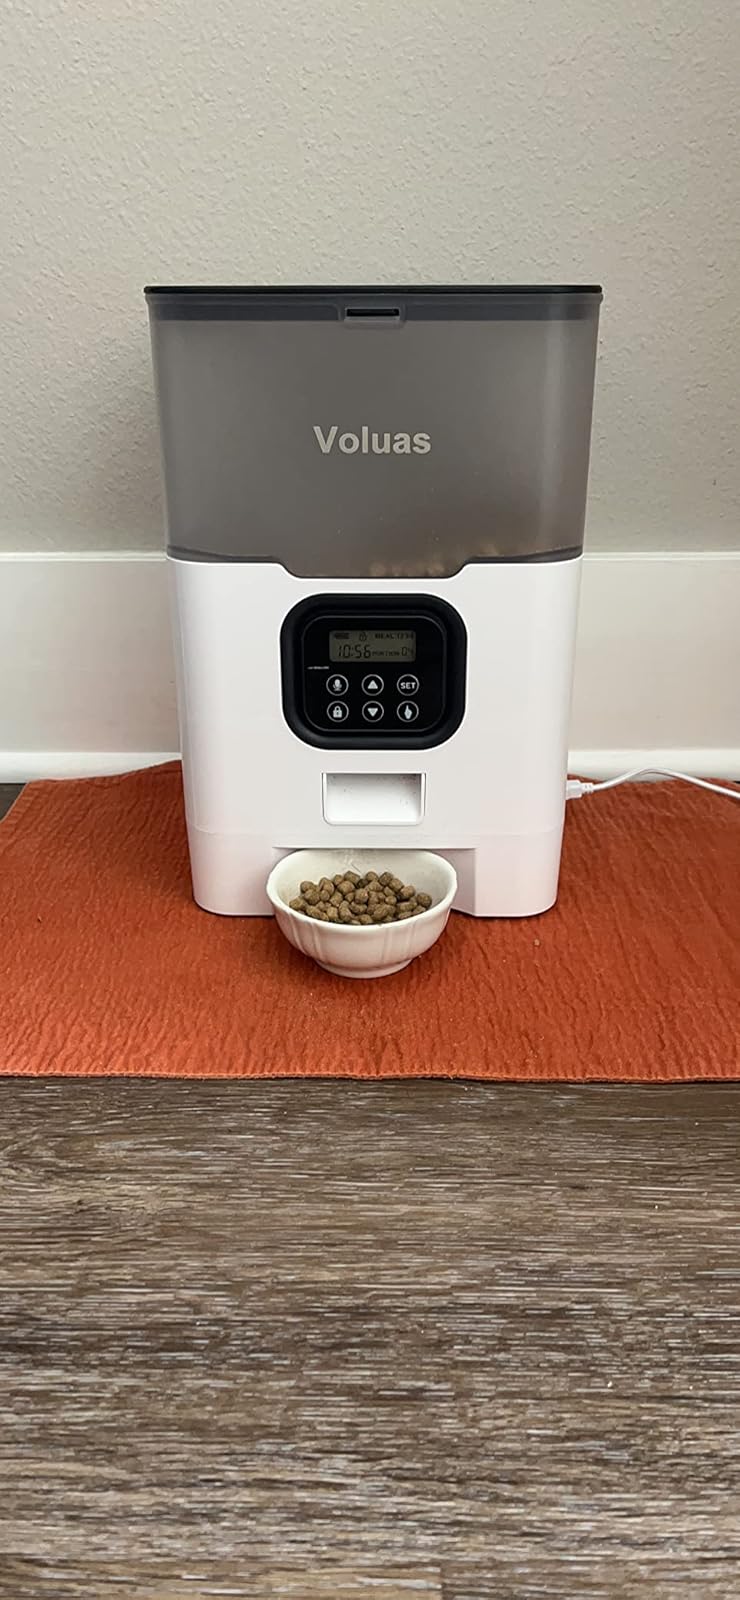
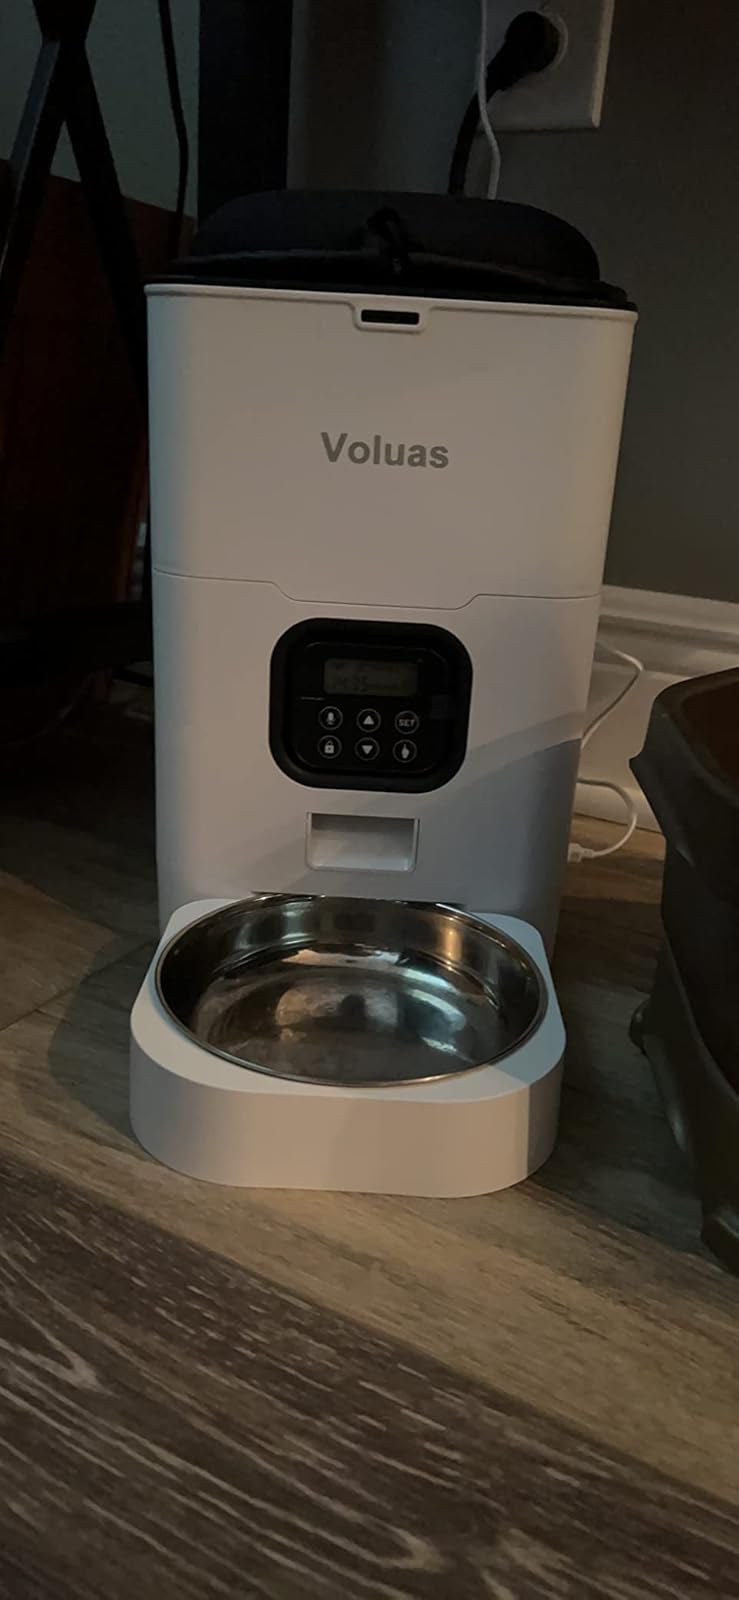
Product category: items_feeder
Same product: no